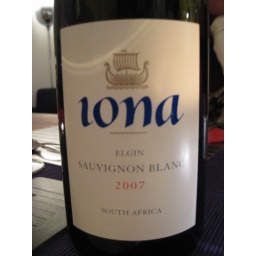
For the 2nd course - white fish wrapped in parmaham